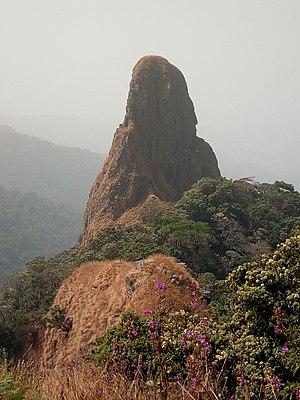
Chappal Waddi est une montagne et le plus haut sommet du Nigeria qui culmine à 2 419 mètres d'altitude. Il est situé sur le plateau de Mambila, à la frontière camerounaise, et fait partie de la ligne du Cameroun.